Joshimath

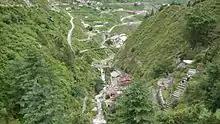
Tapovan

Tapovan is situated 10 km from Joshimath. It has natural hot water springs. The river Dhauliganga is visible from this spot.